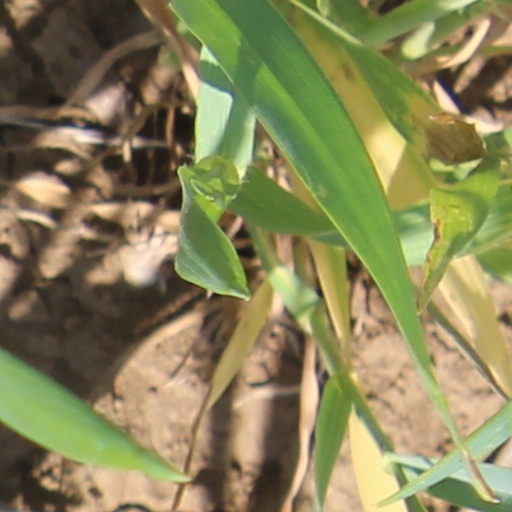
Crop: wheat